Sheila Michaels

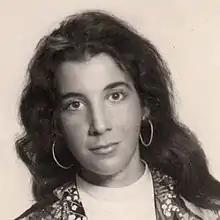

Sheila Babs Michaels, also known as Sheila Shiki-y-Michaels (May 8, 1939 – June 22, 2017), was an American feminist and civil rights activist credited with popularizing Ms. as a default form of address for women regardless of their marital status.